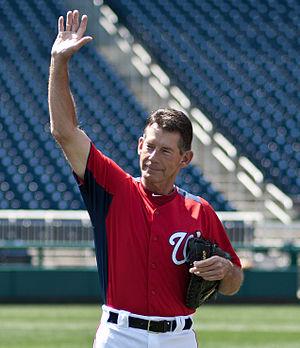
James Curtis Lett est un instructeur de baseball.